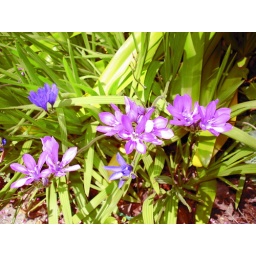
flowers around my house